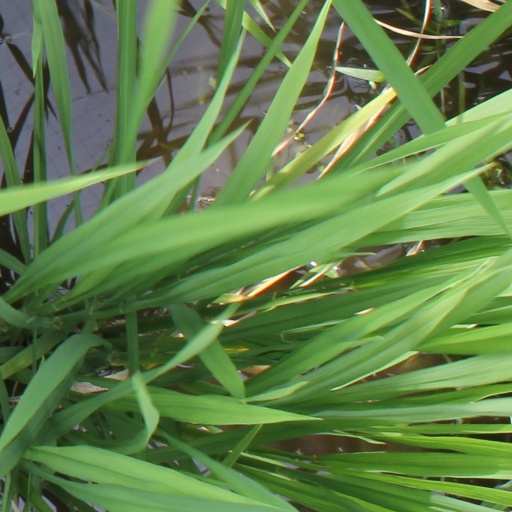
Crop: rice